Eipic (TV series)

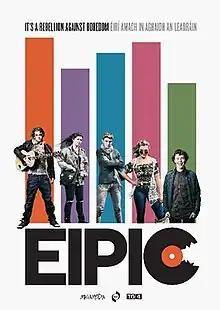
Publicity poster

Eipic ("epic"), stylised as EIPIC, was an Irish teen drama miniseries which was broadcast on Irish-language station TG4 in 2016, coinciding with the centenary of the Easter Rising. It depicts five teenagers in contemporary Ireland who take over an abandoned post office and aim to start a "musical revolution." It was written by Mike O'Leary of "Misfits", who wrote in English and then had his scripts translated into Irish.